Caroline Miller (soccer)

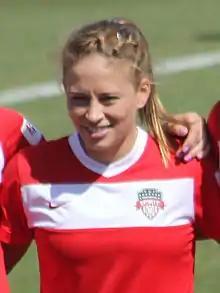

Caroline Shannon Miller (born July 16, 1991) is an American professional soccer forward. She has represented the United States at the U-16, U-17, and U-20 levels.